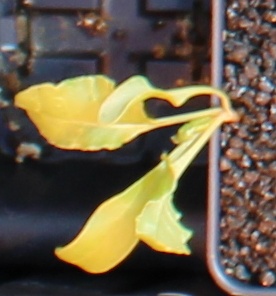
Label: Sugar beet